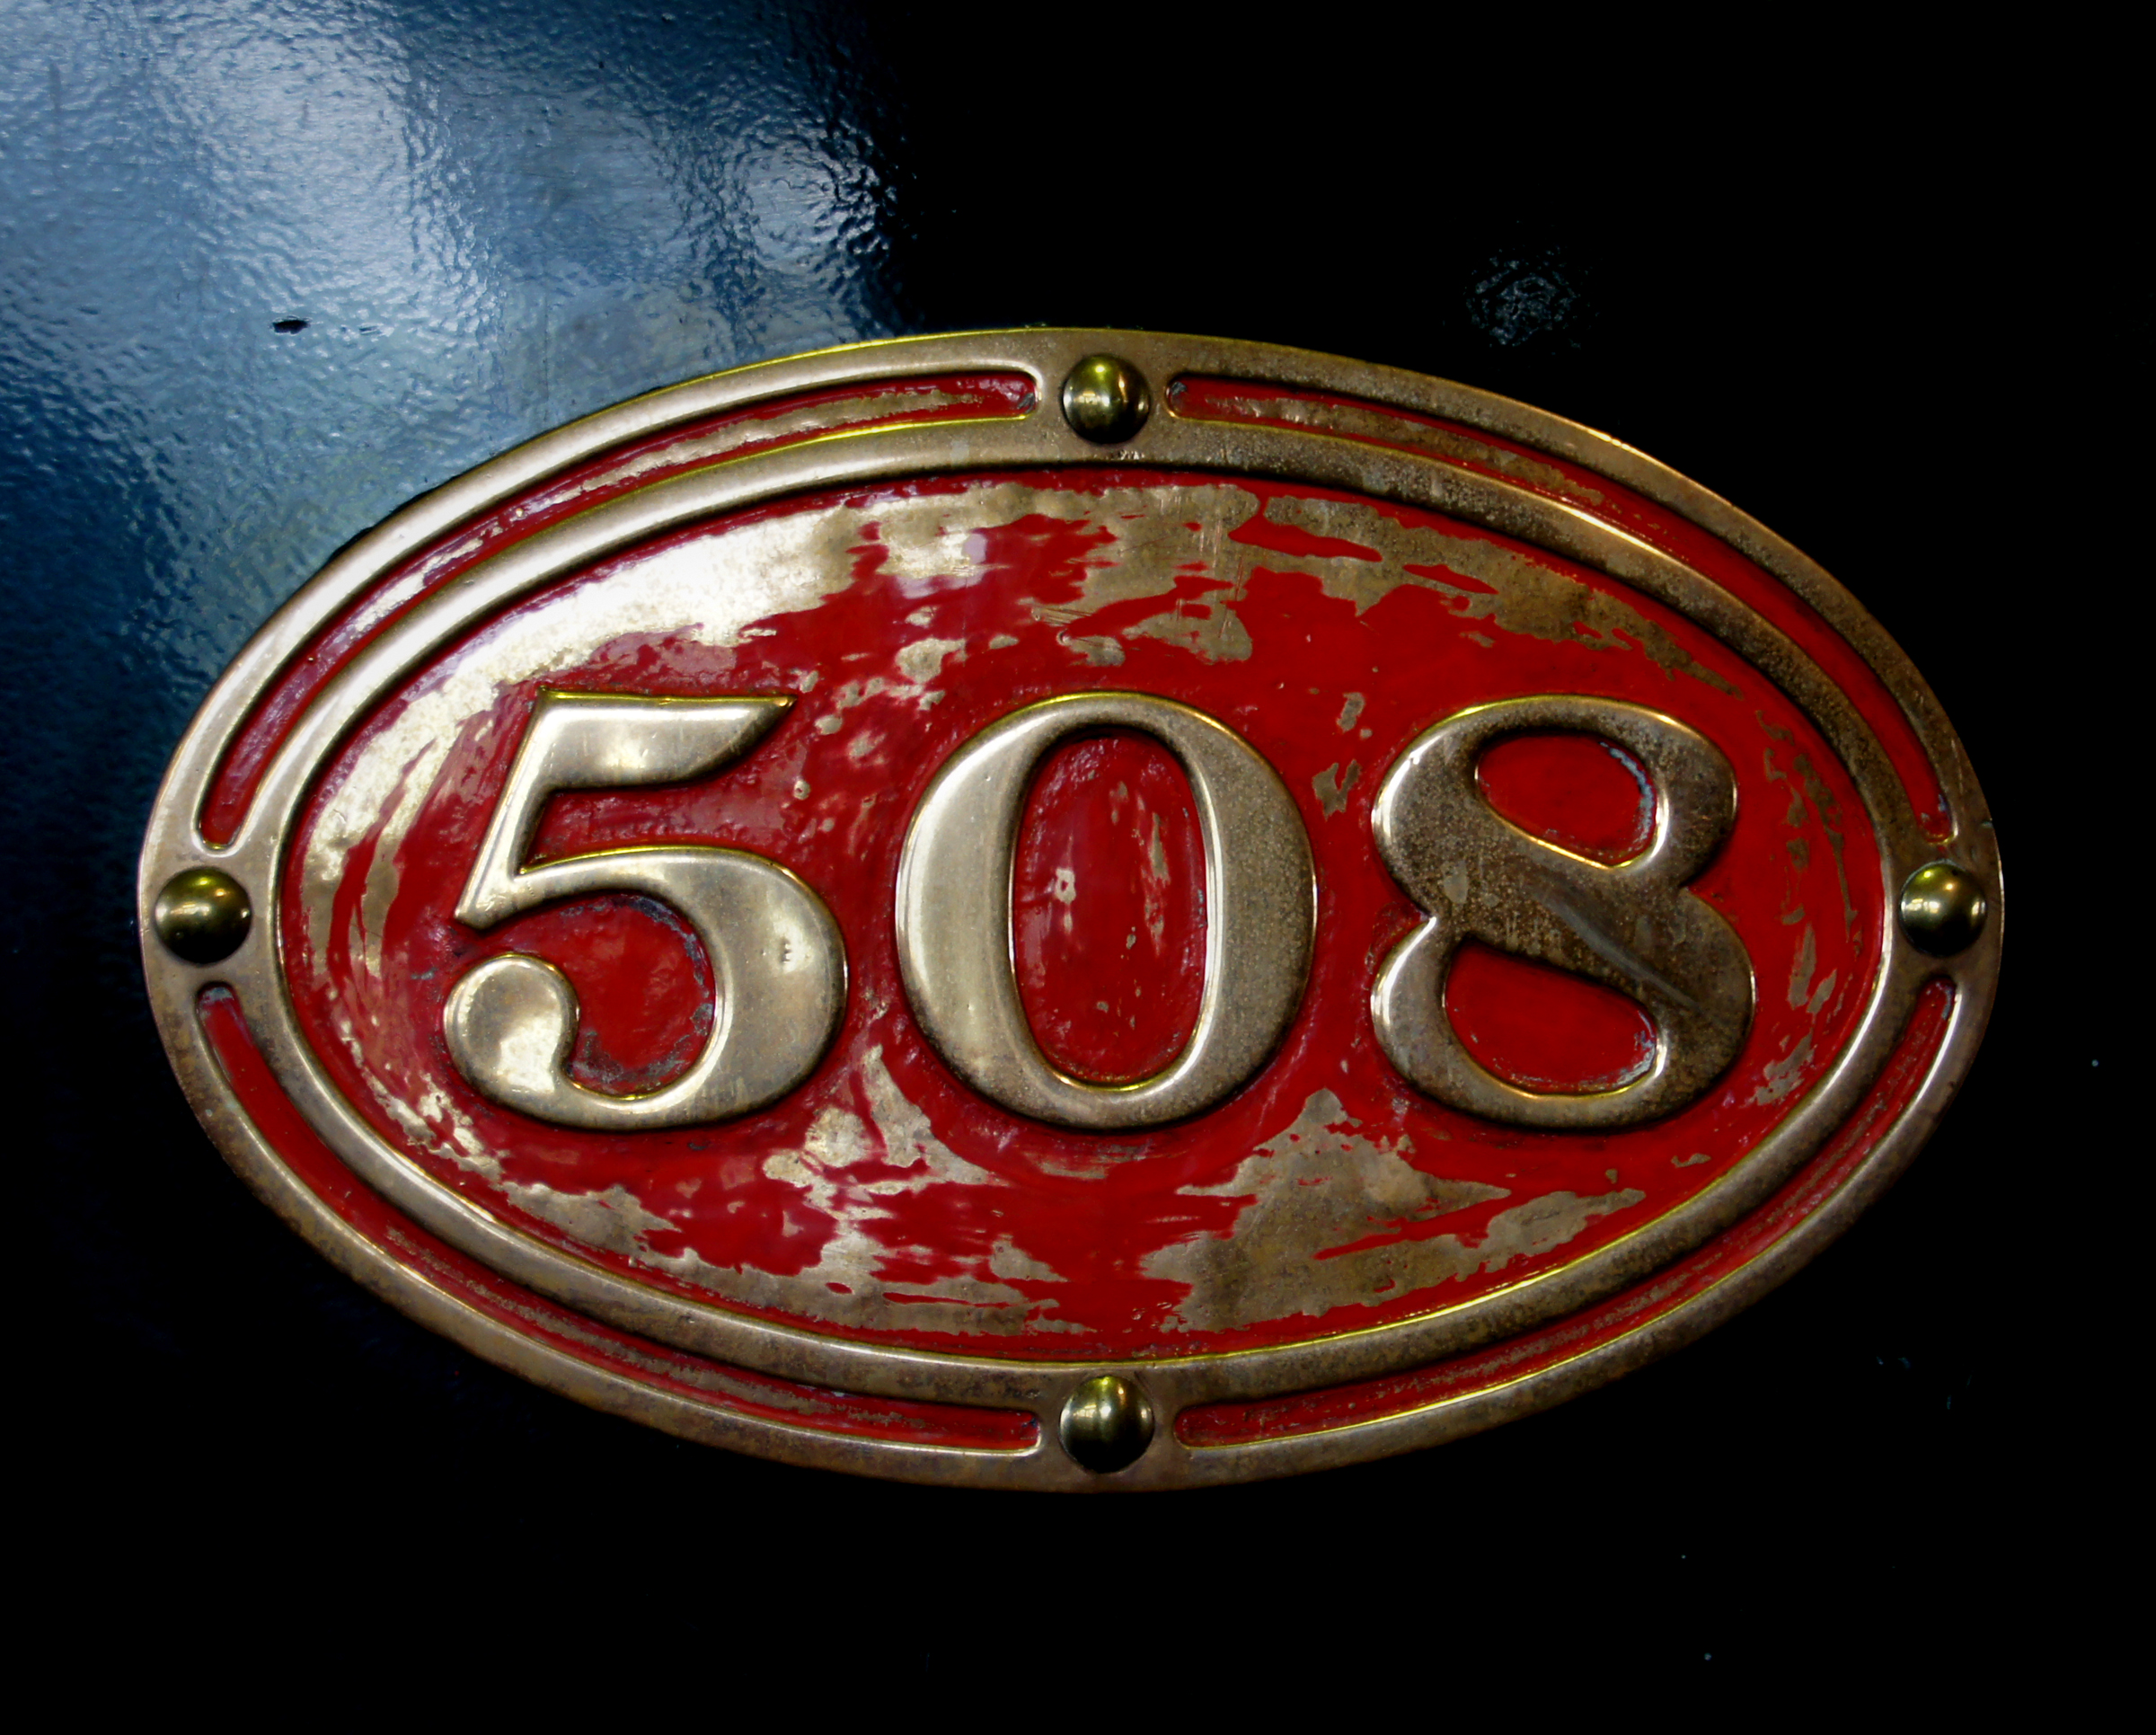
number, red, circle, jewellery, numbers, brass, trains, sonydslra580, trainnumbers, tamron90mmmacro, shape, fashion accessory